Pierre-Emerick Aubameyang

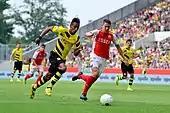
Aubameyang (left) playing for Borussia Dortmund in 2014

On 13 August 2014, Aubameyang assisted Borussia Dortmund's first goal and scored the second goal in a 2–0 victory over Bayern Munich in the DFL-Supercup. After scoring the goal, he celebrated by putting on a Spider-Man mask. In Dortmund's next match, a 4–1 win over Stuttgarter Kickers in the first round of the DFB-Pokal, Aubameyang scored two second-half goals and provided the assist for Adrián Ramos' goal. On 13 September, Aubameyang scored his first Bundesliga goal of the season, netting Dortmund's final goal of their 3–1 win over SC Freiburg. Three days later, Aubameyang scored Dortmund's second goal in a 2–0 win over future club Arsenal in the first group match of the Champions League.